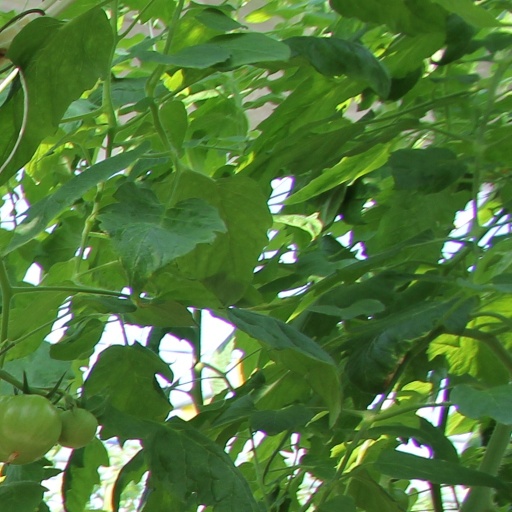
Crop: tomato